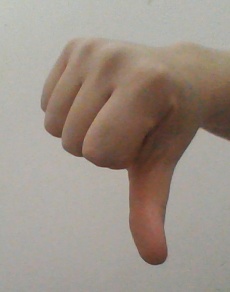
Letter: waw